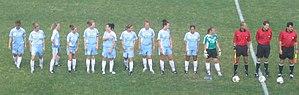
Les Comètes de Laval sont un club de soccer féminin canadien représentant la région de Laval, dans la banlieue nord de Montréal au Québec. Les Comètes jouent dans la Division centrale de la Conférence Centralede la USL W-League. Les couleurs du club sont le blanc, bleu foncé et le bleu clair.